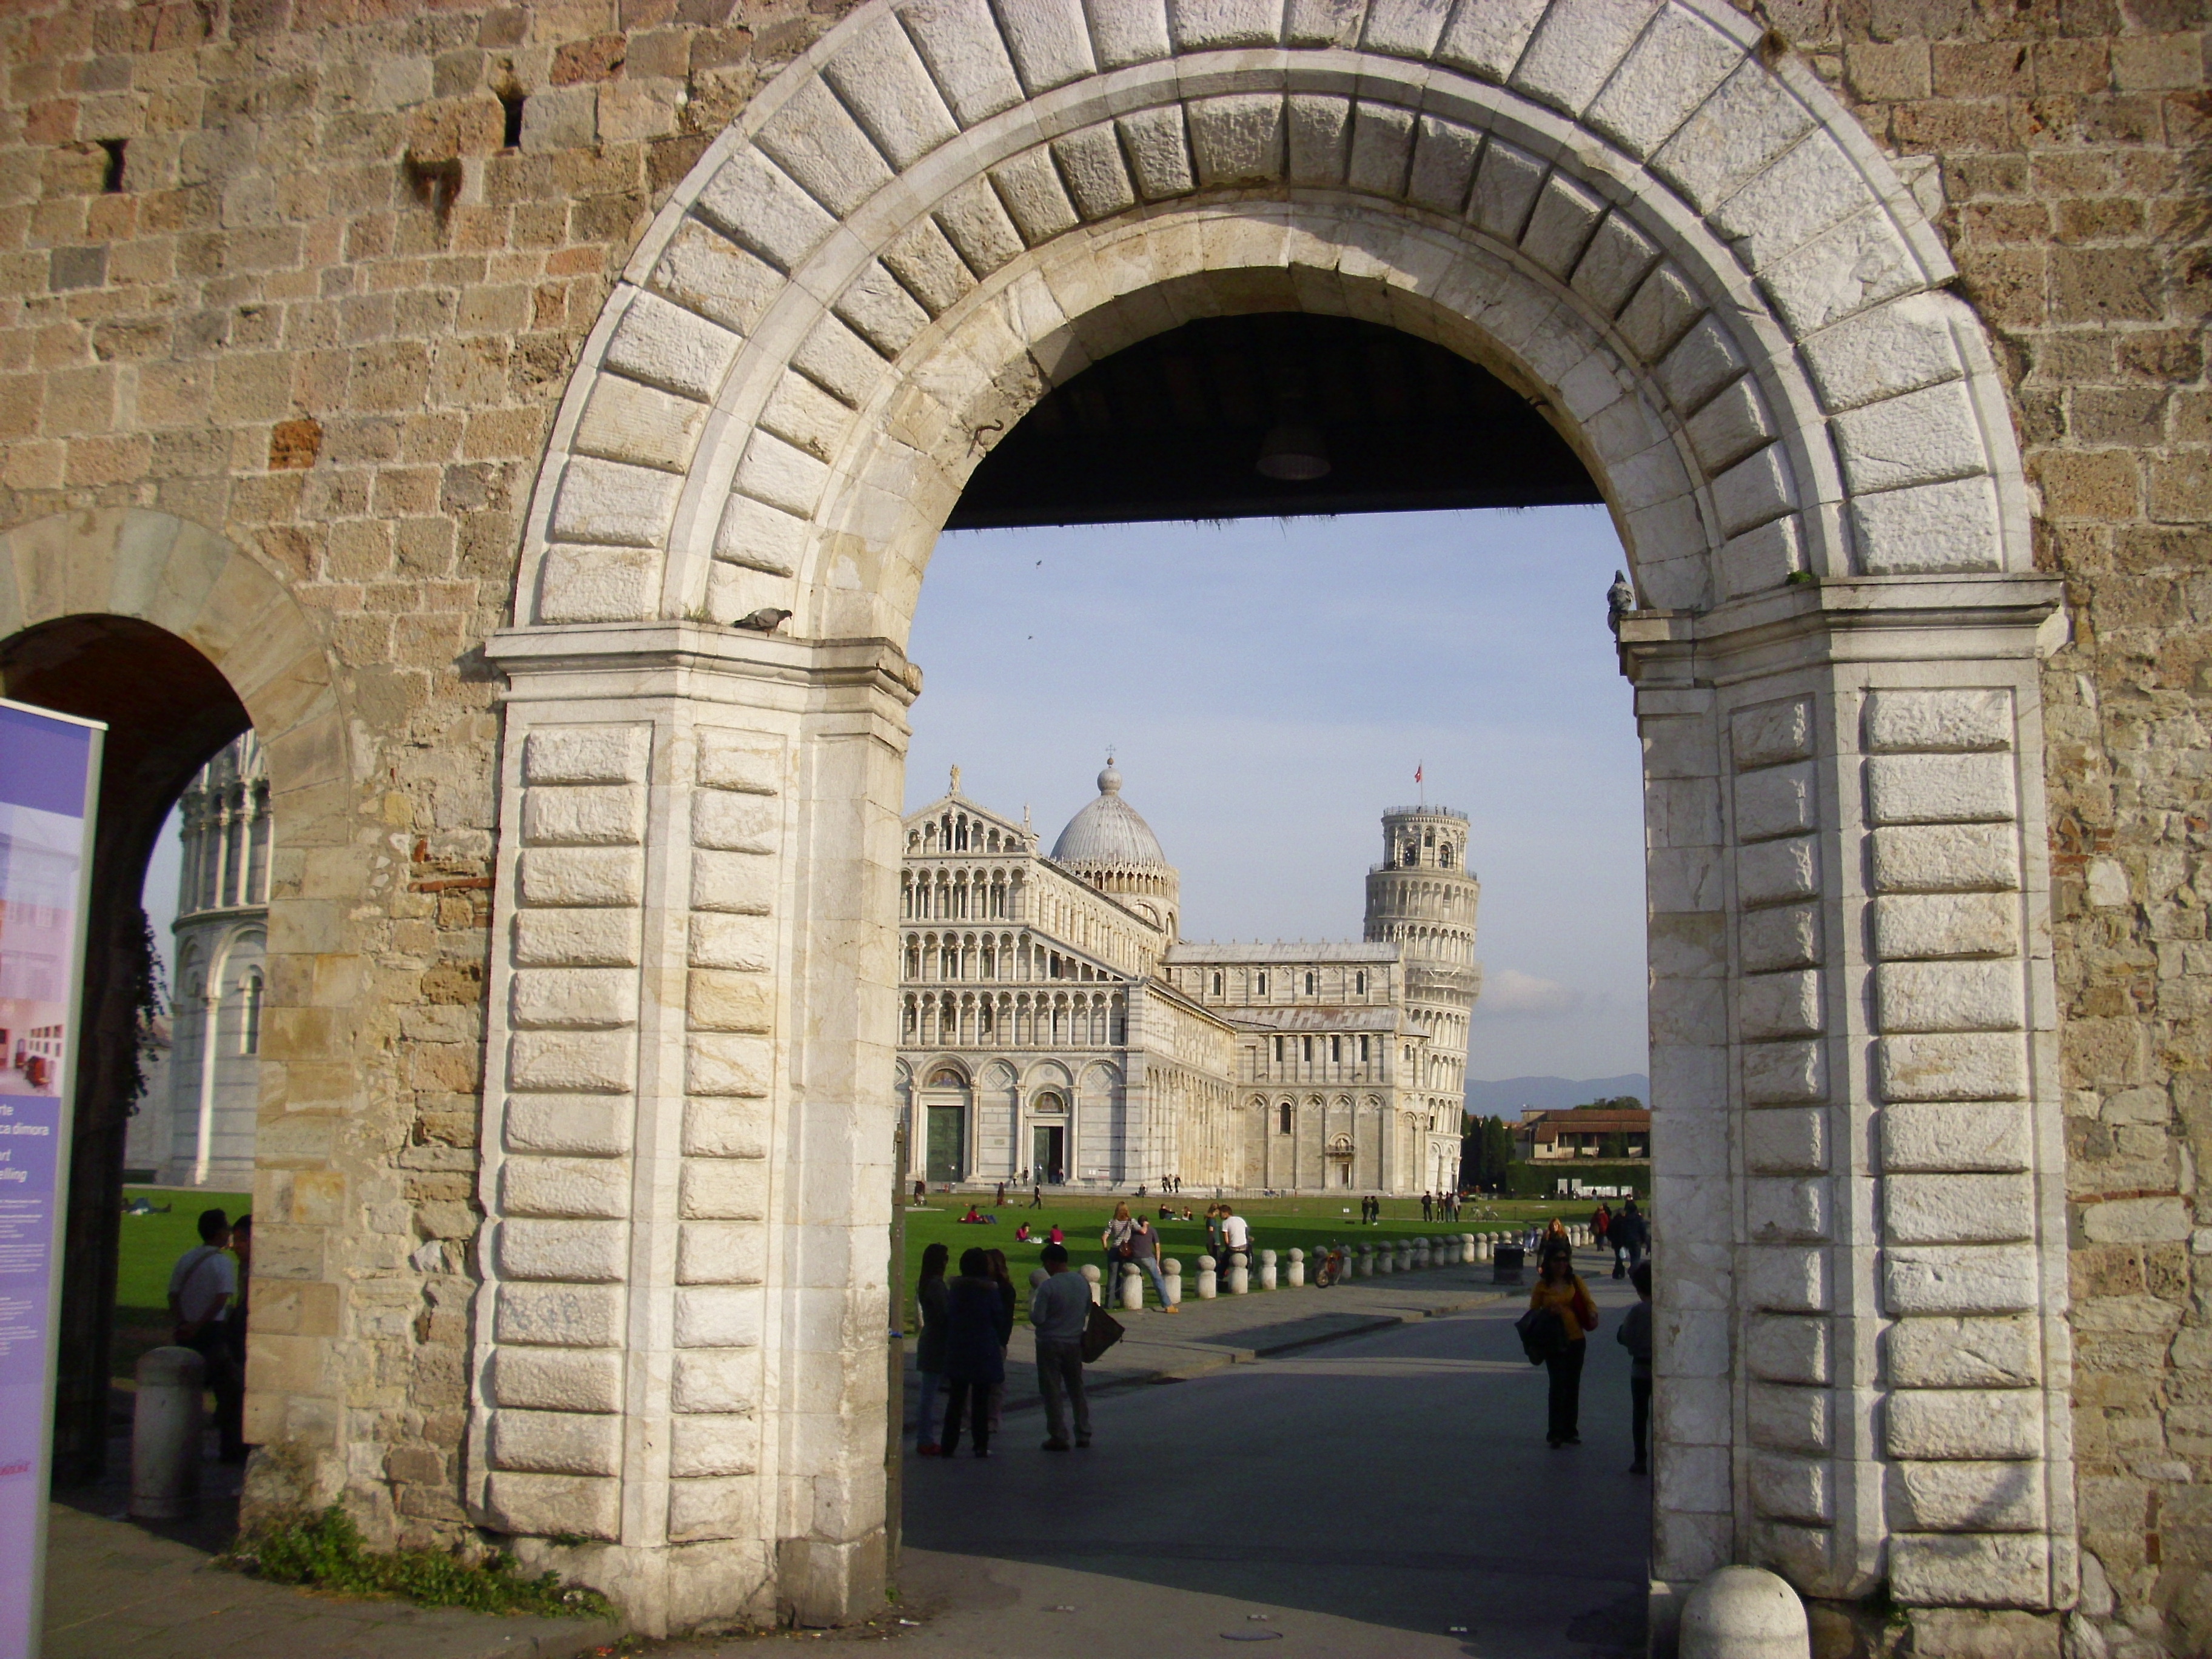
pisa, arch, architecture, landmark, building, wall, town, triumphal arch, medieval architecture, historic site, arcade, tourism, history, ancient history, city, facade, door, monument, tourist attraction, abbey, vacation, window, fortification, palace, street, column, ancient roman architecture, classical architecture